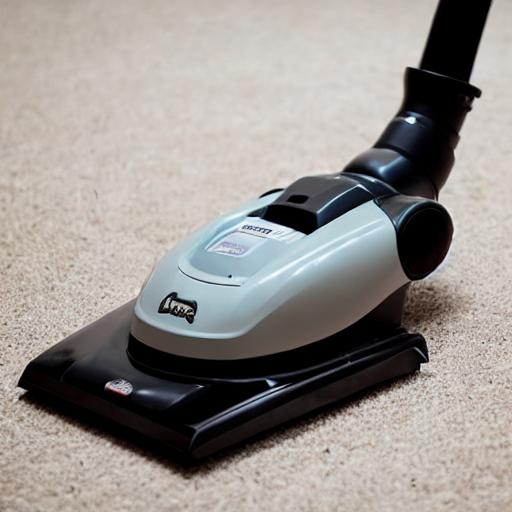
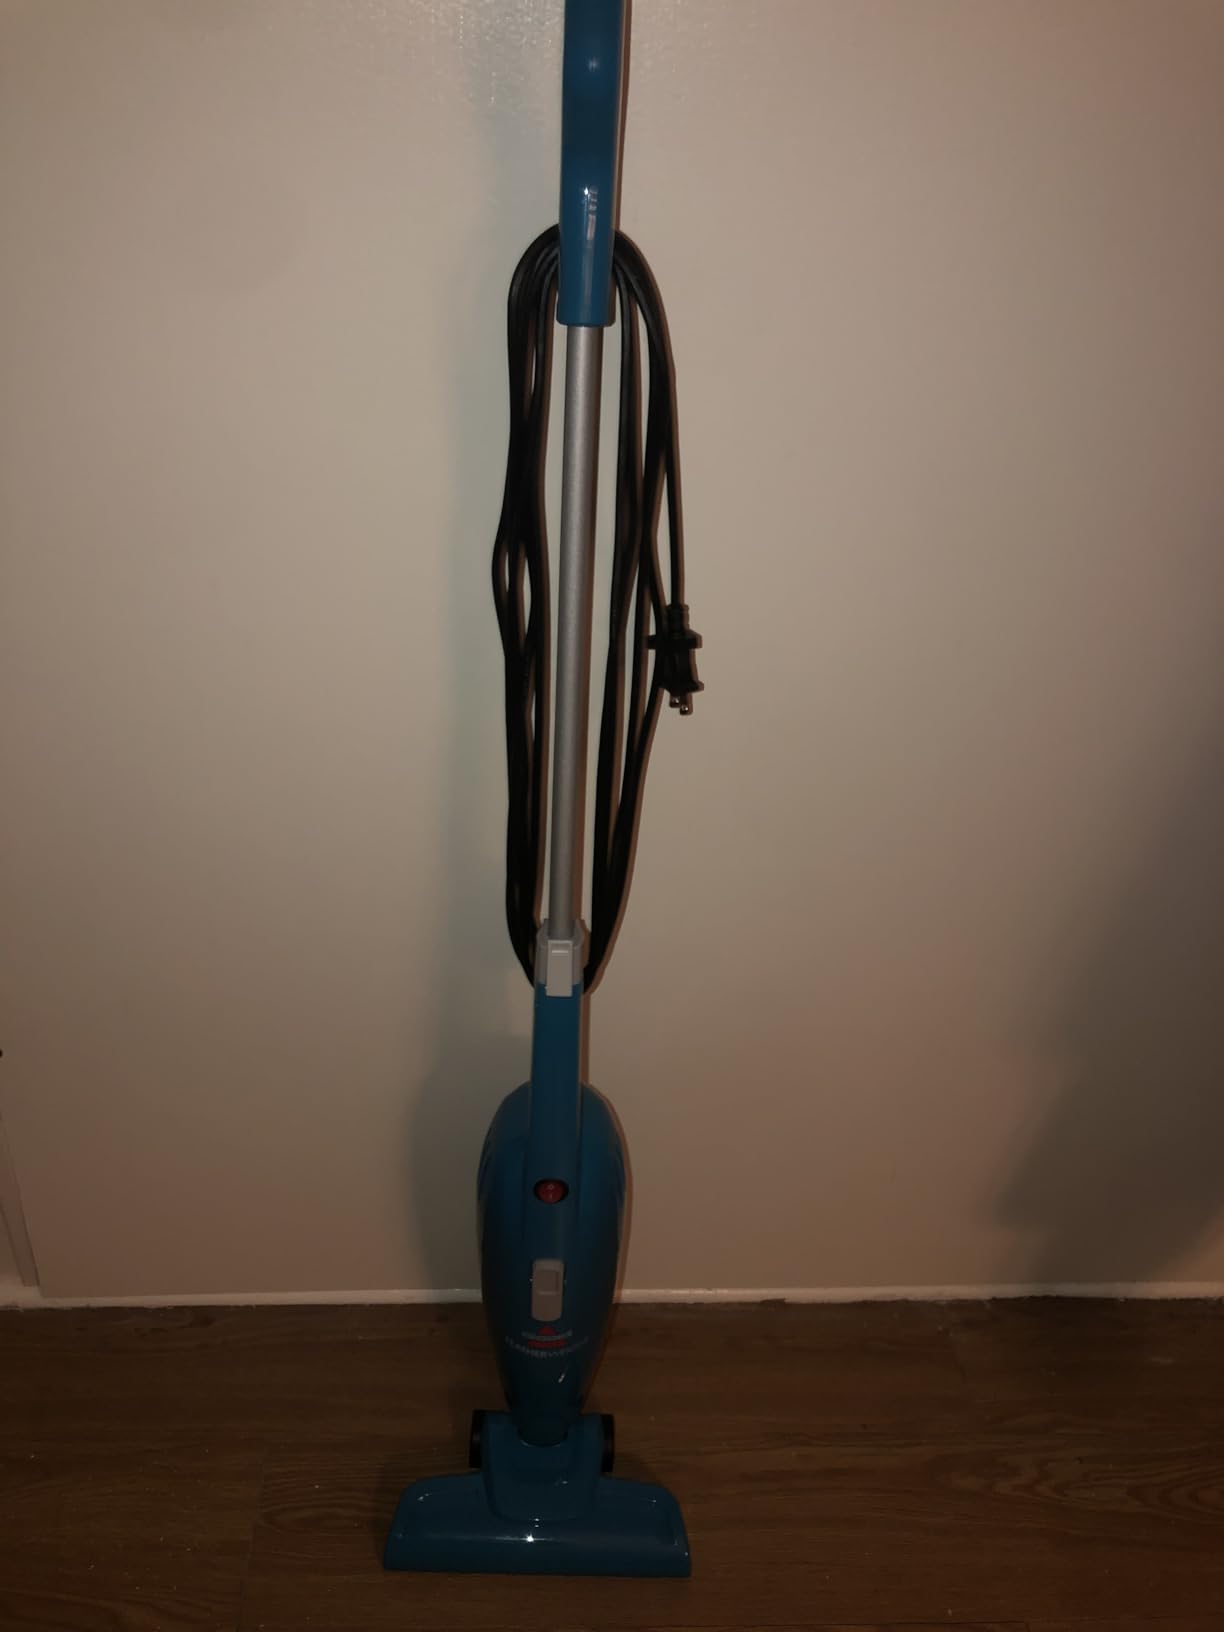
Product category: items_vacuum
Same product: no